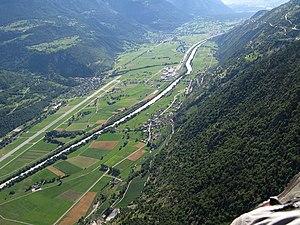
Les Forces aériennes suisses sont, avec les forces terrestres, l'une des deux branches des forces armées suisses.
Le bassin du Rhône est le bassin versant du fleuve Rhône. Il est situé intégralement en France et en Suisse. Il est alimenté par des cours d'eau des Alpes, du Jura, du massif central et des Vosges. Le Rhône se jette dans la mer Méditerranée par un delta.